Uqba ibn Nafi

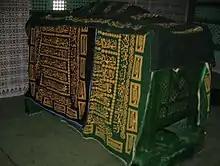
The grave of Uqba in Sidi Okba

In 683 Uqba was ambushed by the Berber Christian king Kusaila and his Byzantine allies in the Battle of Vescera. Uqba was killed beside his hated rival, Abu al-Muhajir Dinar. His armies evacuated Kairouan and withdrew to Barca, though it was recaptured in 688.